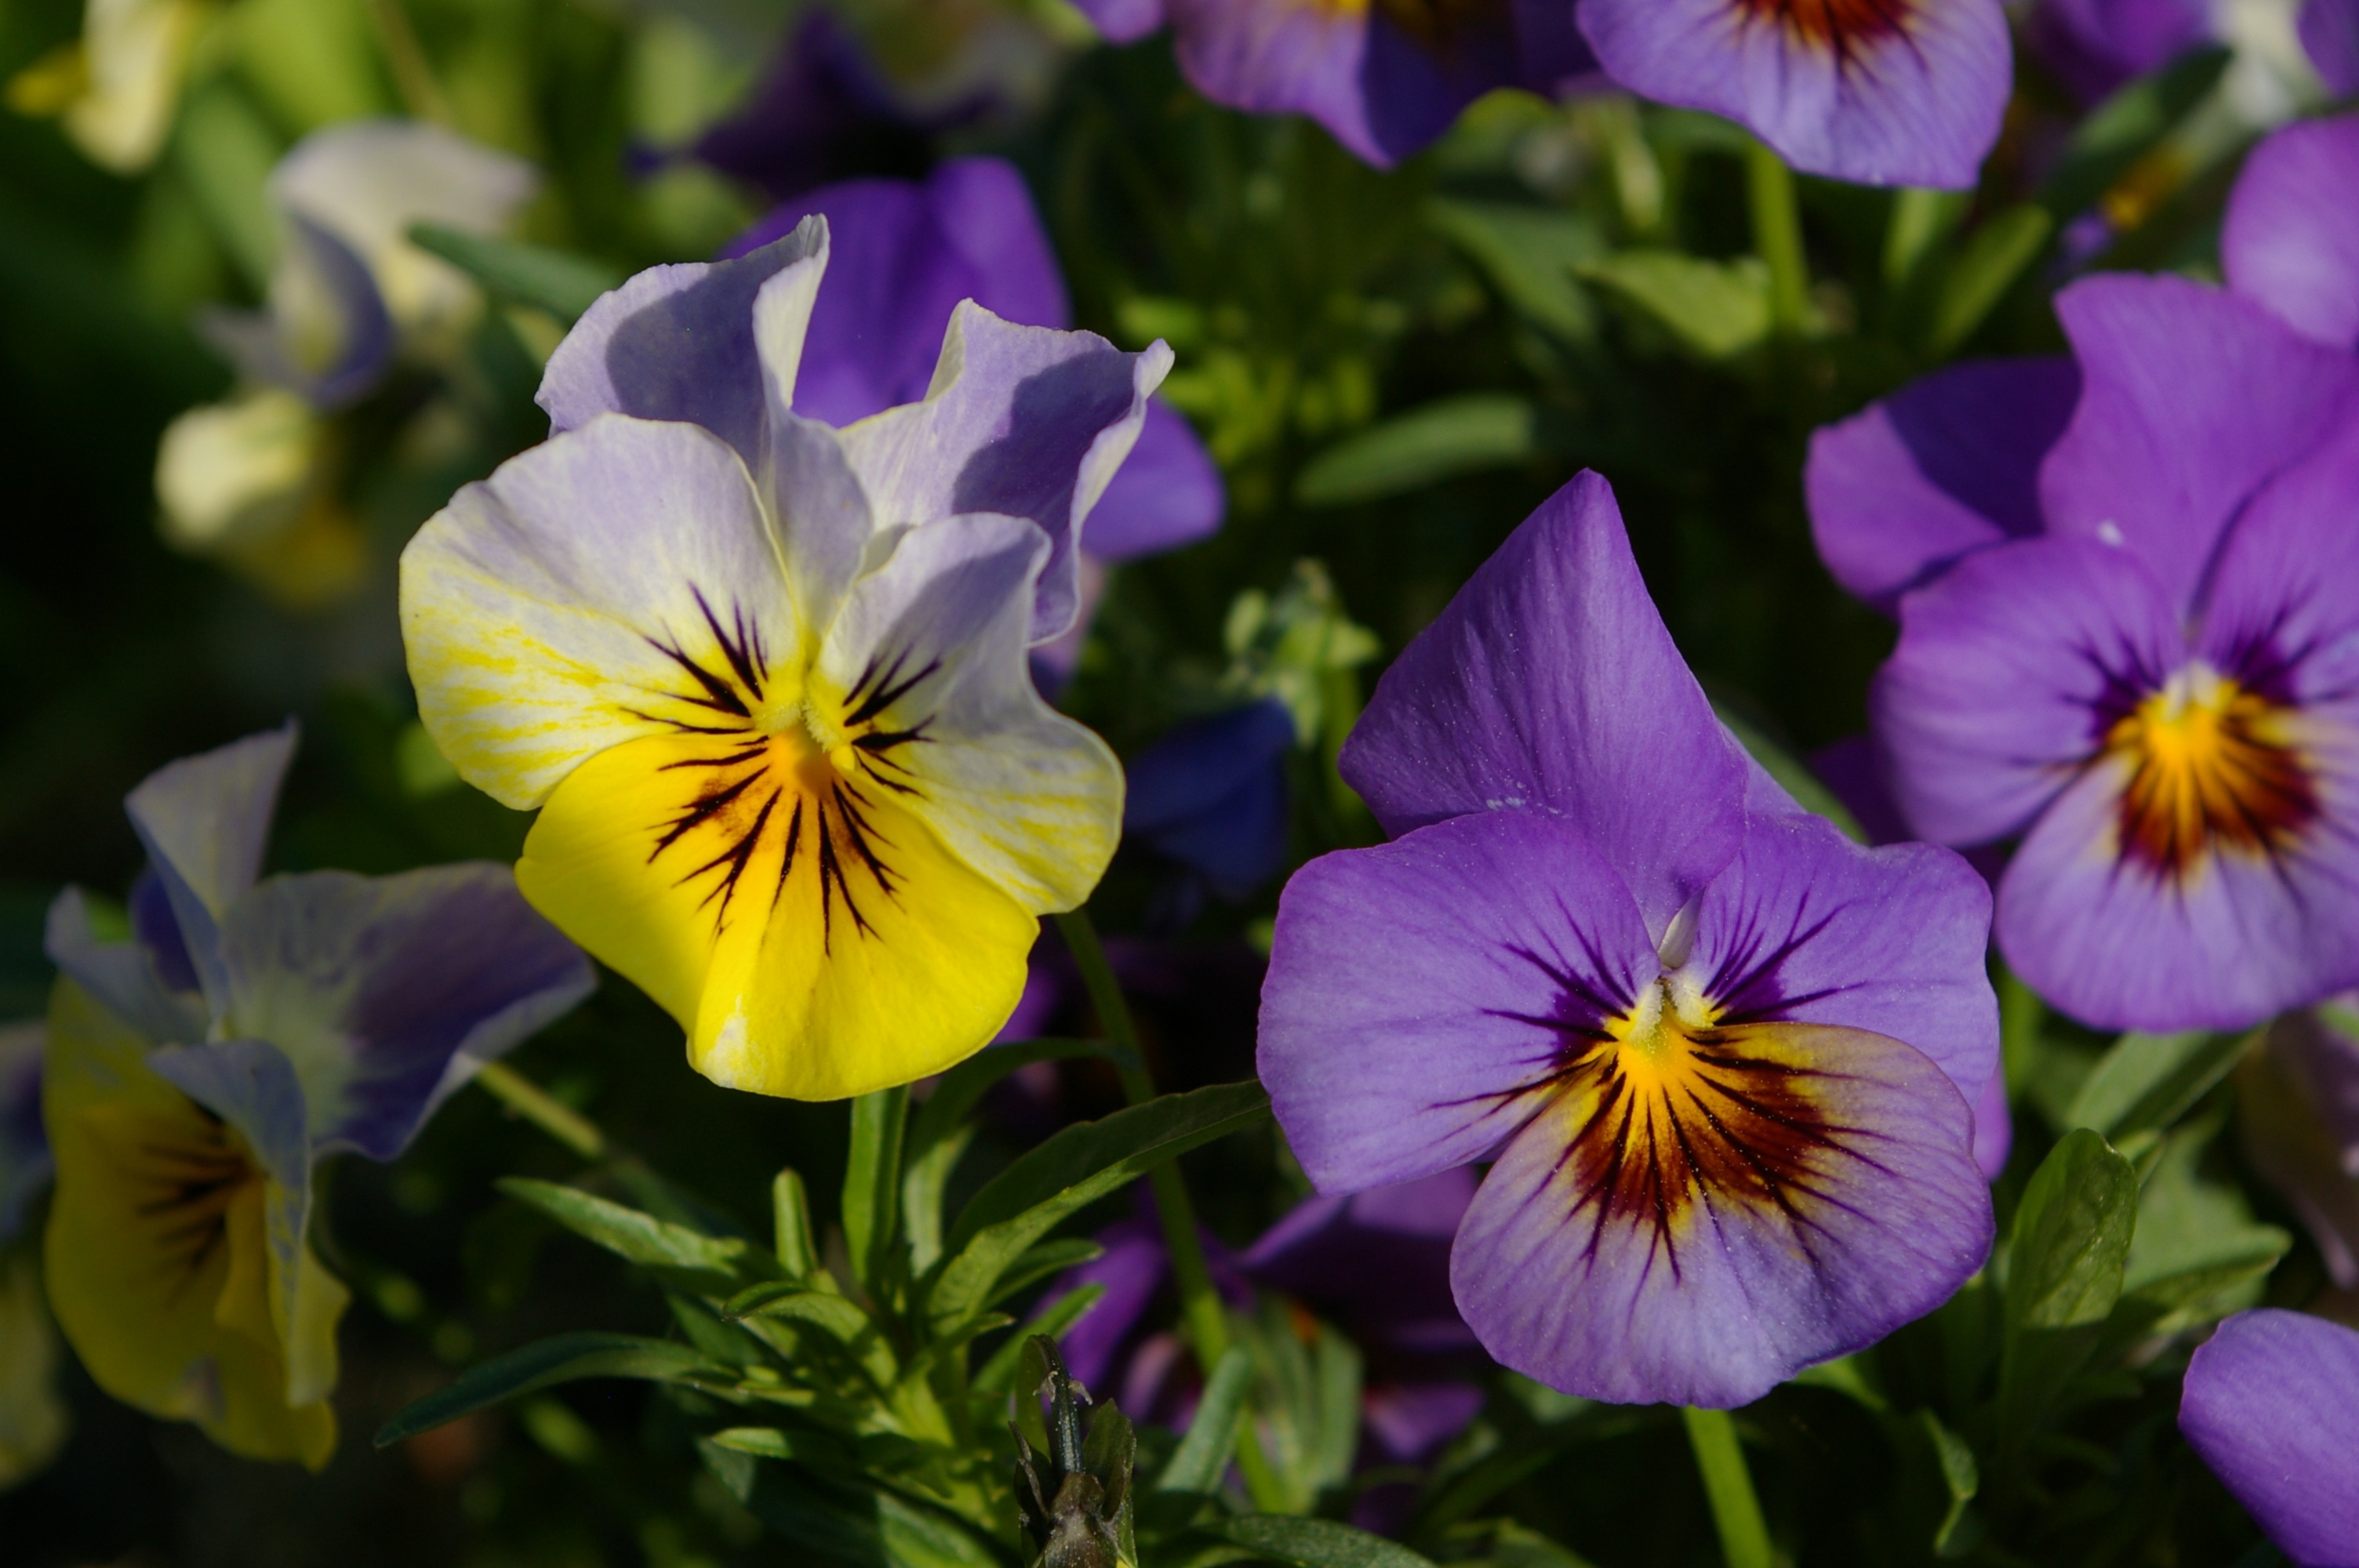
plant, flower, petal, summer, blue, yellow, flora, wildflower, flowers, sweden, violets, viola, macro photography, pansy, flowering plant, annual plant, land plant, violet family